Mr. Right (2015 film)

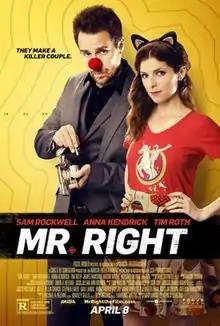
Theatrical release poster

Mr. Right is a 2015 American romantic action comedy film directed by Paco Cabezas, written by Max Landis, and starring an ensemble cast featuring Sam Rockwell, Anna Kendrick, Tim Roth, James Ransone, Anson Mount, Michael Eklund, and RZA.